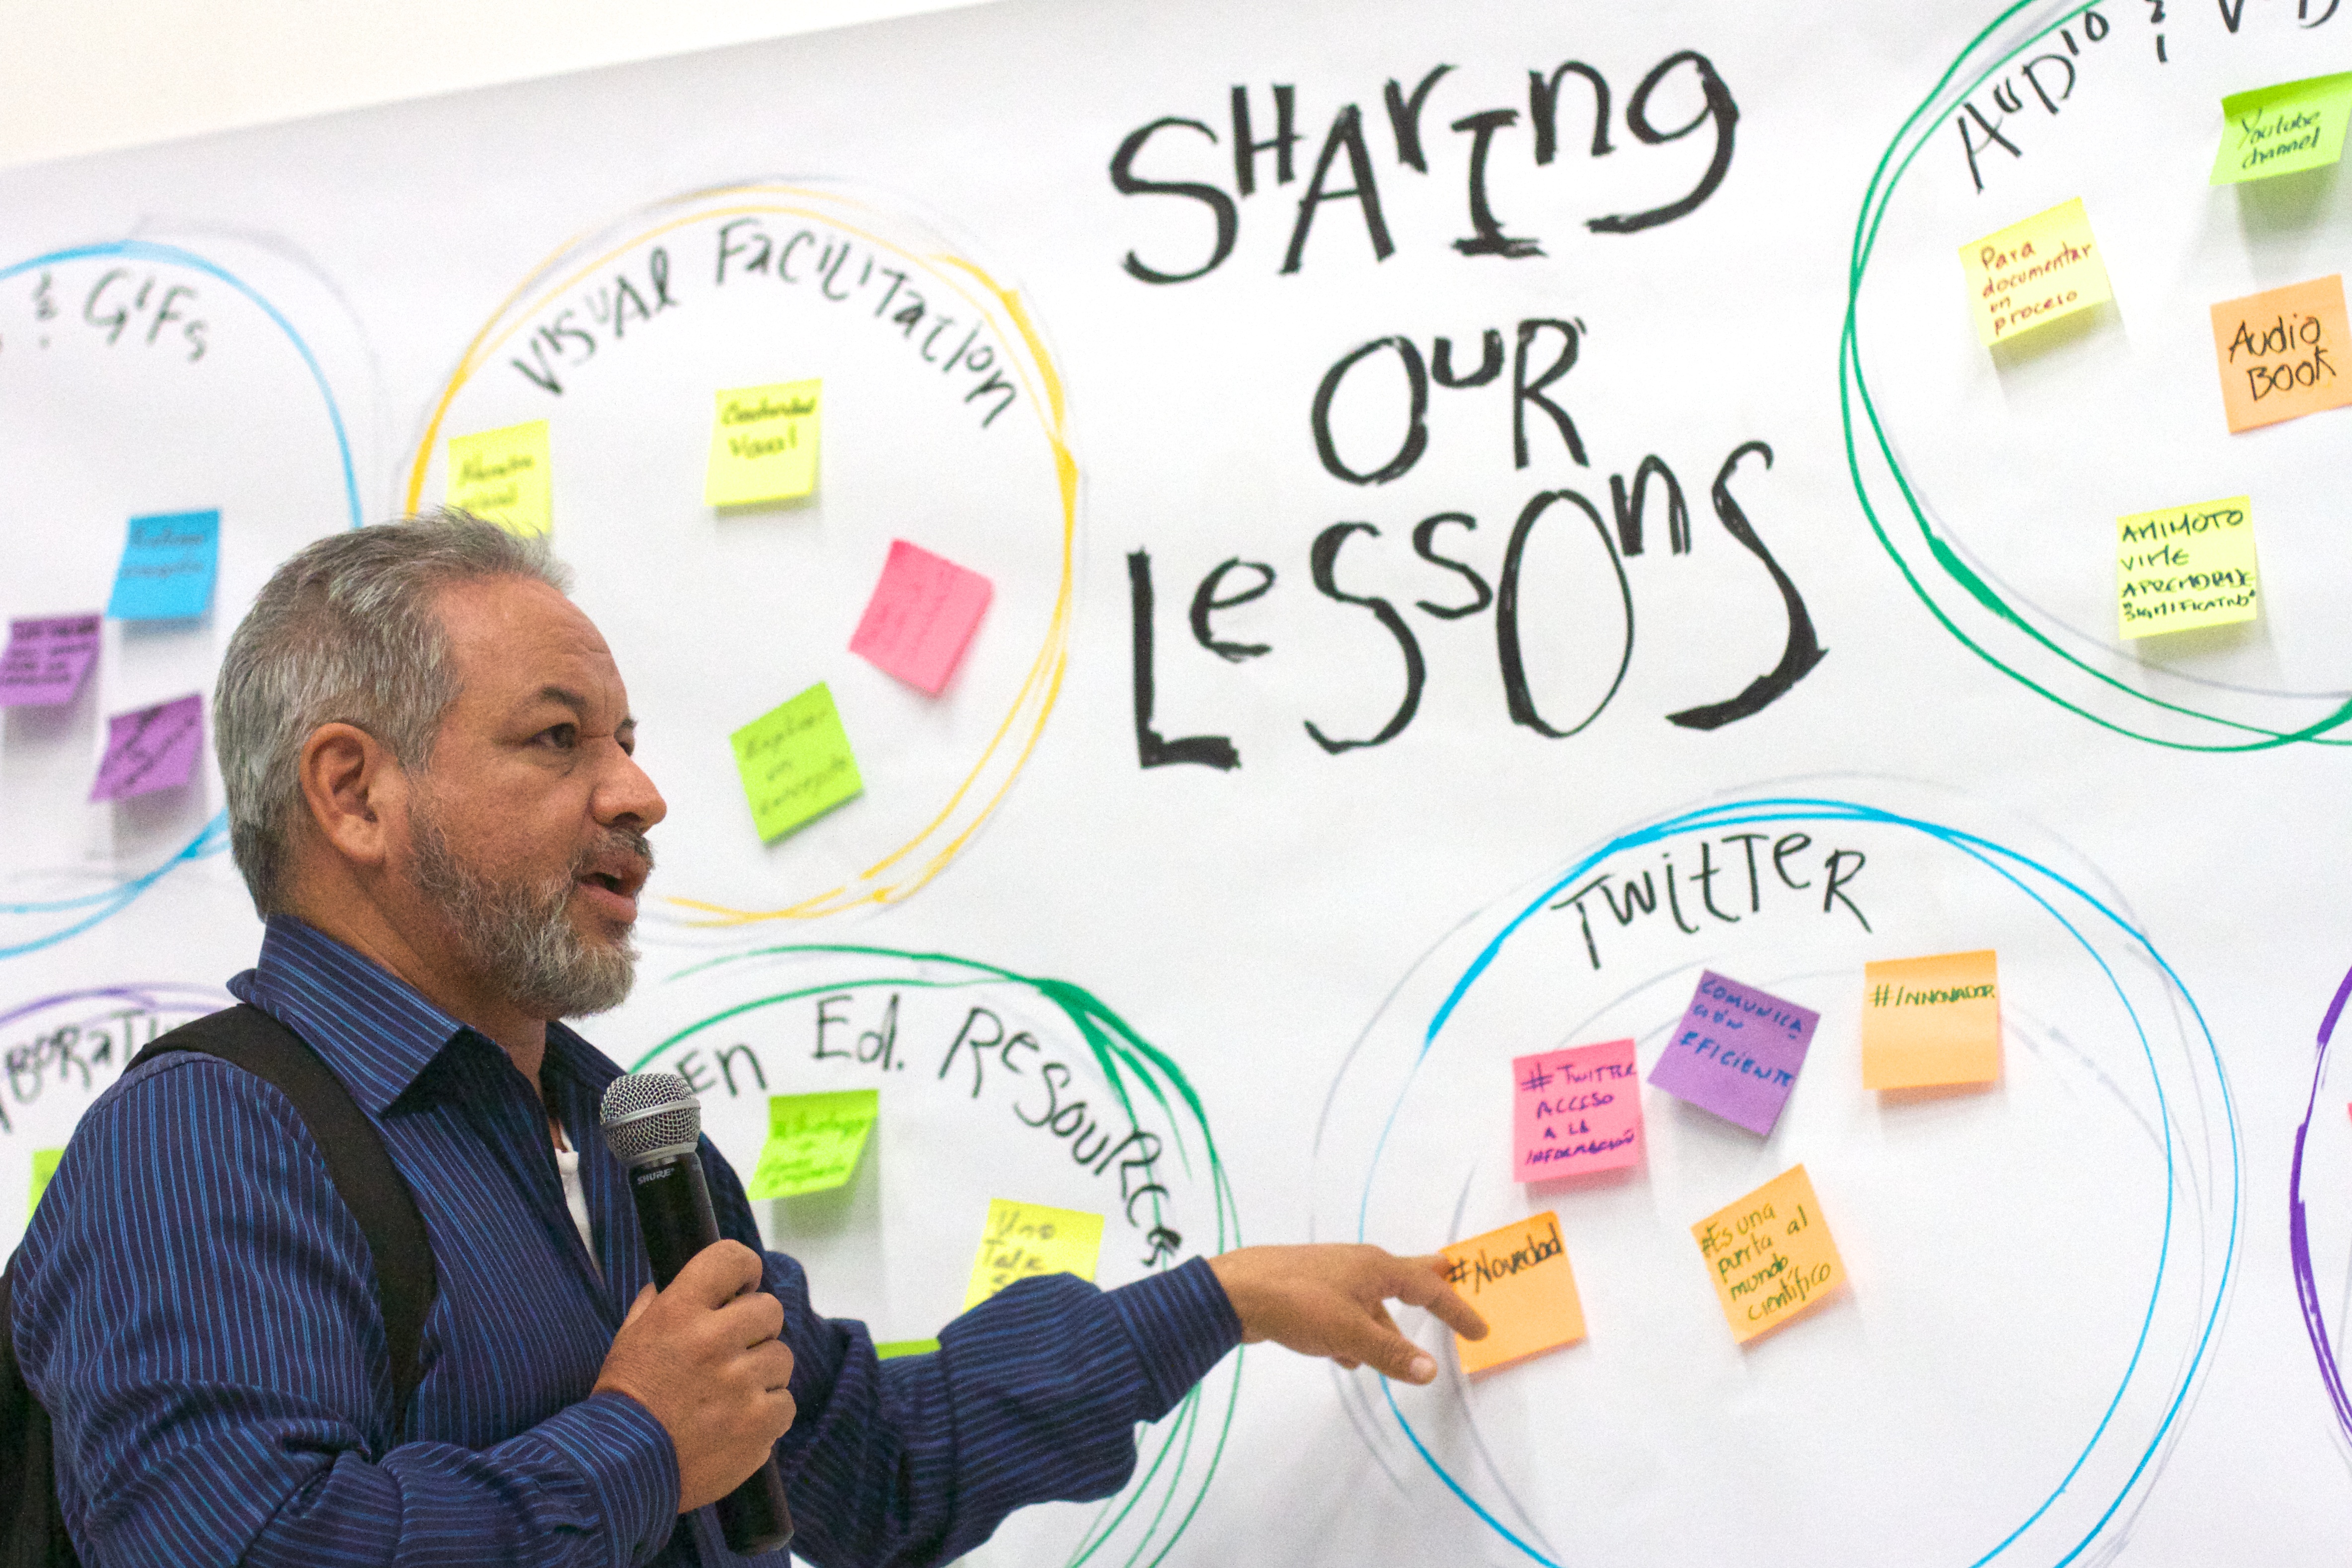
energy, brand, product, learning, udgagora, presentation